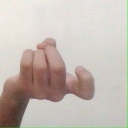
अक्षर: ज